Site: brandenburg
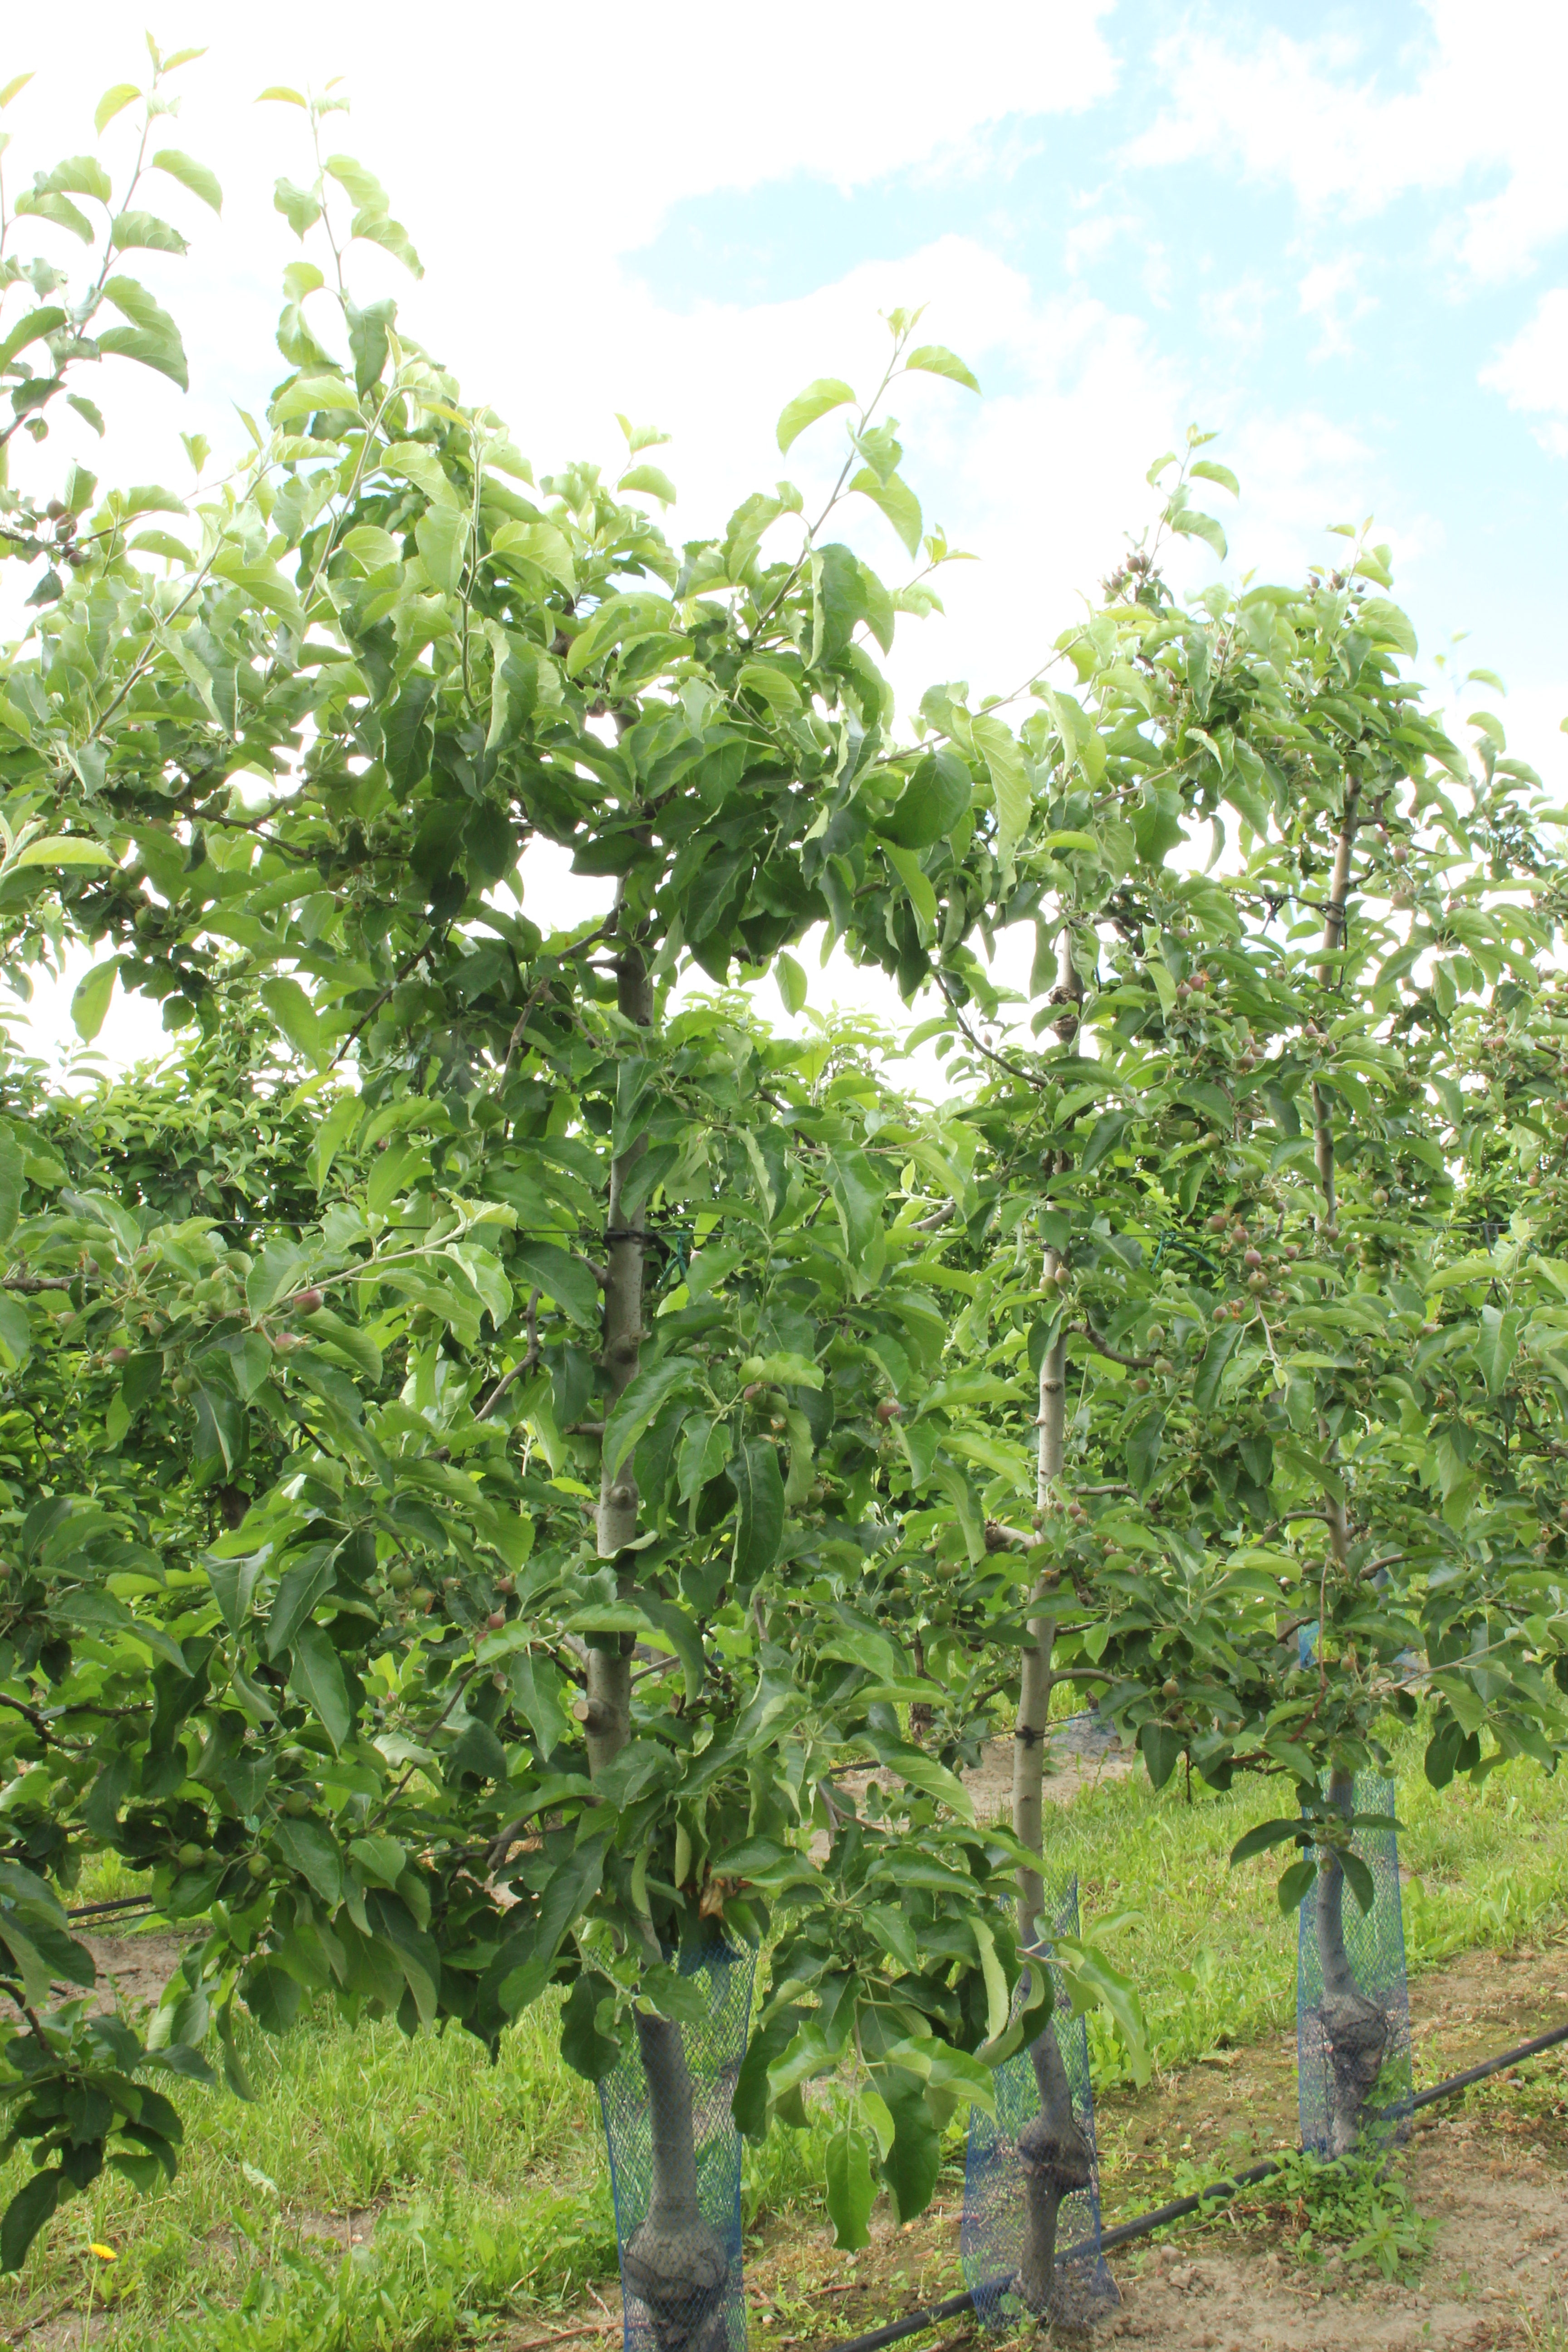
Growth stage (BBCH 72): Development of fruit